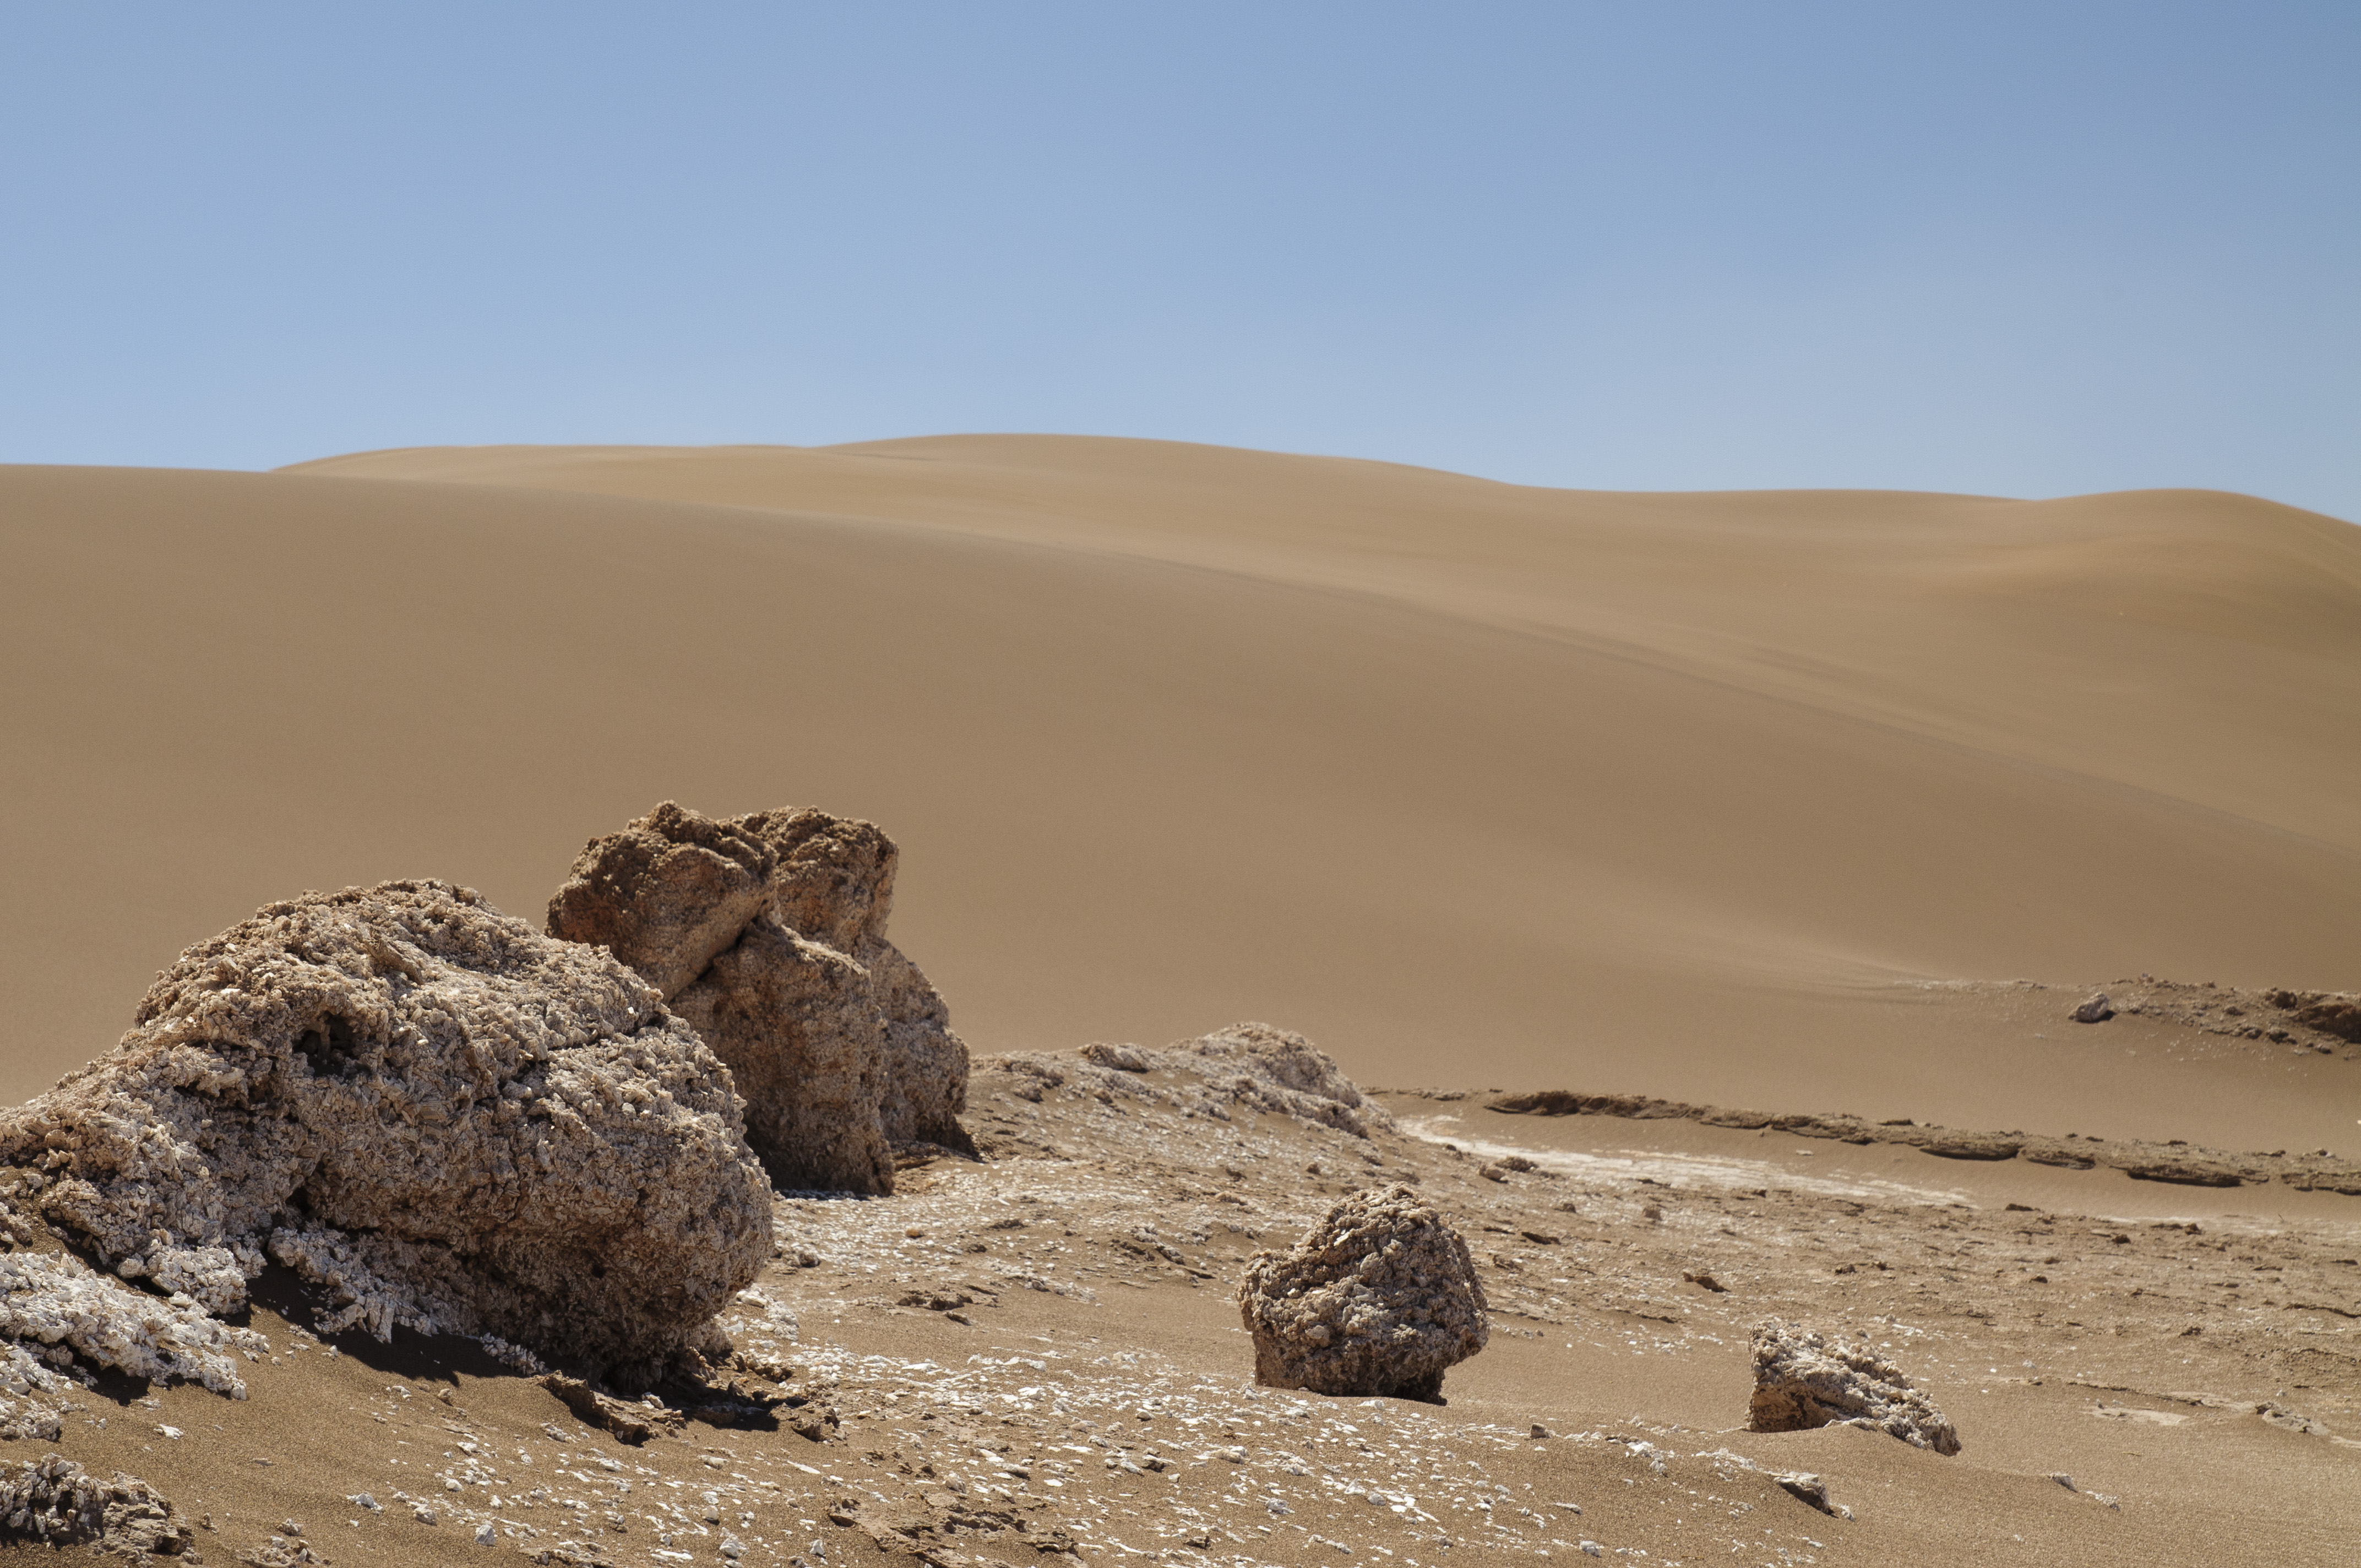
landscape, sand, desert, formation, soil, nikon, material, chile, plateau, habitat, sahara, wadi, sanpedrodeatacama, d300, landform, erg, natural environment, geographical feature, aeolian landform